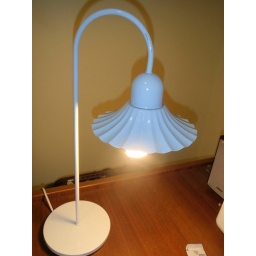
A new desk lamp that almost makes me want to study.$8 @ Salvation Army in Cannington